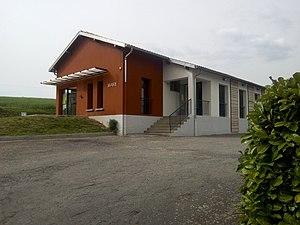
Mairie d'Escoulis
Escoulis est une commune française située dans le département de la Haute-Garonne, en région Occitanie.